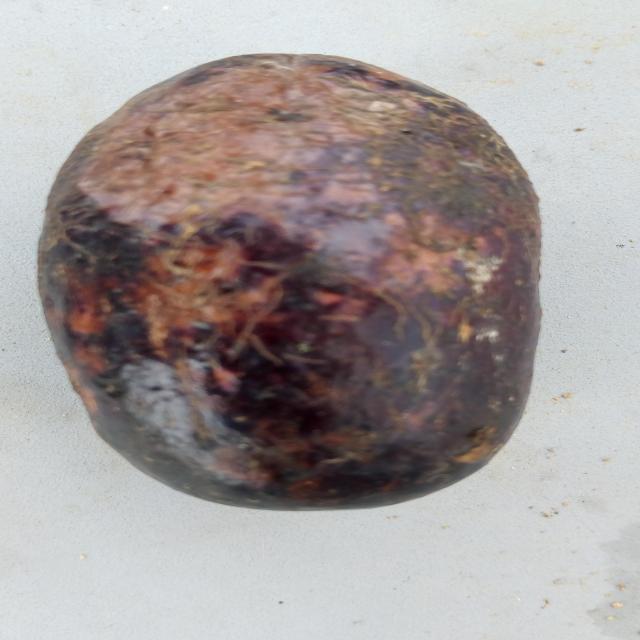
Plum grade: bruised